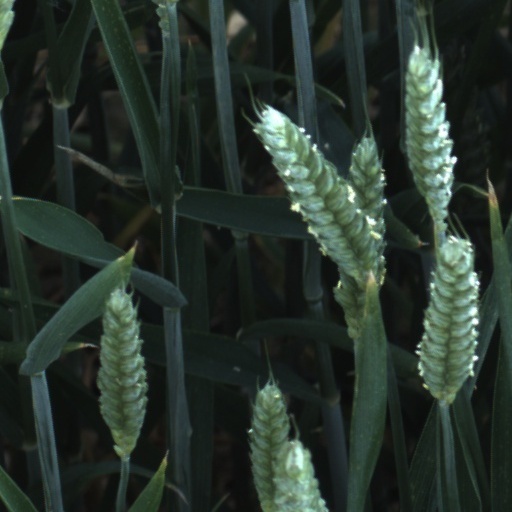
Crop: wheat